Kionga Triangle

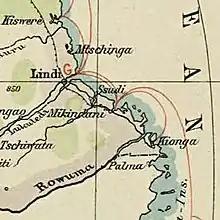
The Kionga Triangle, shown on a contemporary German map

The Kionga Triangle was a small region of German East Africa situated at the mouth of the Ruvuma River. The Ruvuma served as the border between the German colony and Portuguese Mozambique, and the Kionga Triangle was the only section of German East Africa south of the river. Its principal settlement was Kionga (now ) which had a population of 4,000 in 1910. It became a German possession in 1894 but came under Portuguese control in April 1916 during World War I. The post-war Treaty of Versailles reaffirmed that the river was the border between Tanganyika, then under British control, and Portuguese Mozambique. The triangle was the only territory that the treaty awarded to Portugal.